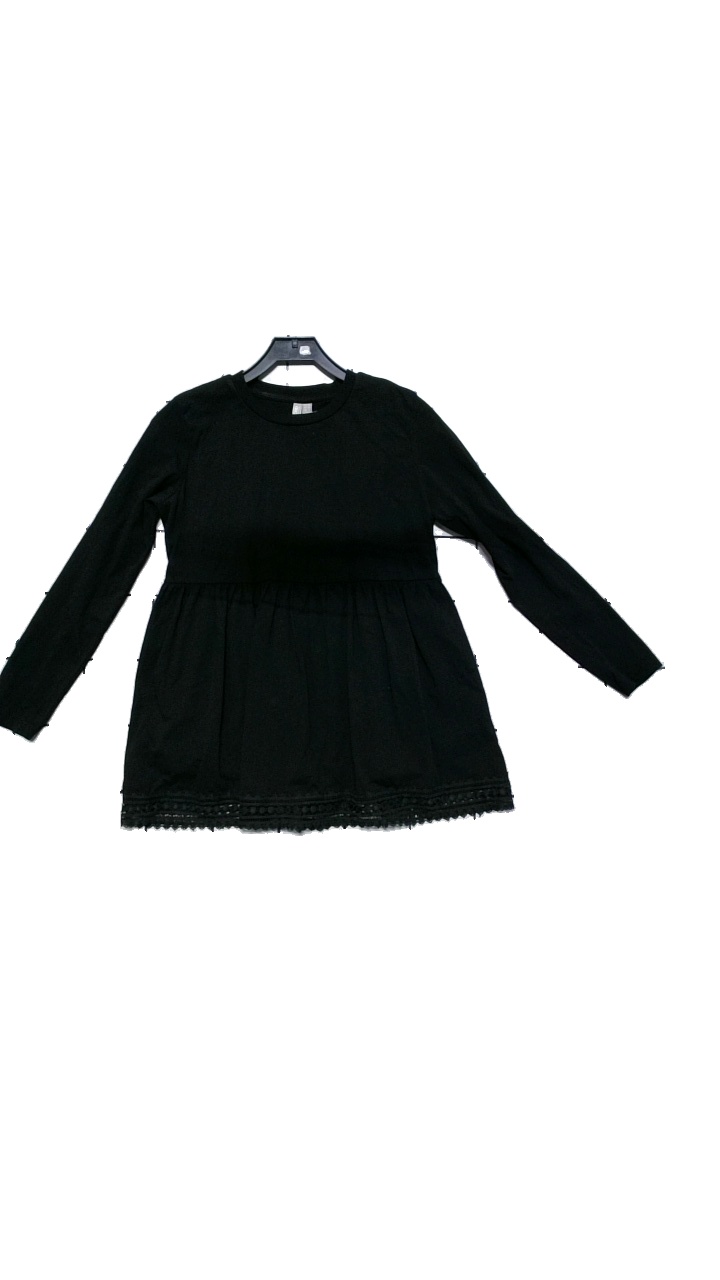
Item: Top (Ladies)
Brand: Asos
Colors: Black
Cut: Regular, Loose
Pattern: Lace
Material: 50% polyester, 50% cotton
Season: All
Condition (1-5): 4
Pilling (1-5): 3
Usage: Reuse
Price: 50-100